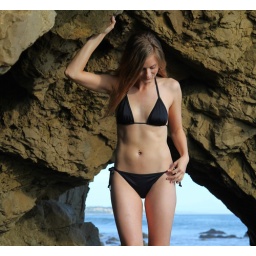
Photoshoot of a pretty model with long blonde hair and blue eyes in a black bikini.